Nagara Tenjin Shrine

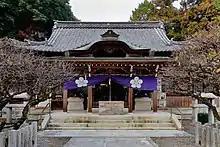
Nagara Tenjin Shrine

Saitō Toshifuji (斎藤 利藤) first built Nagara Tenjin Shrine during the Kanshō era (1460–1466) with the purpose of making it the family temple for the Saitō clan. Saitō Toshiyasu (斎藤 利安) completed repair work during the Eishō era (1504–1520), but Ikeda Terumasa was responsible for major upgrades in 1588.